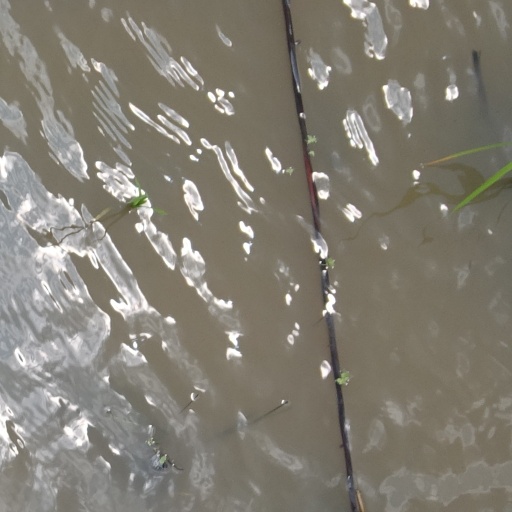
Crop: rice